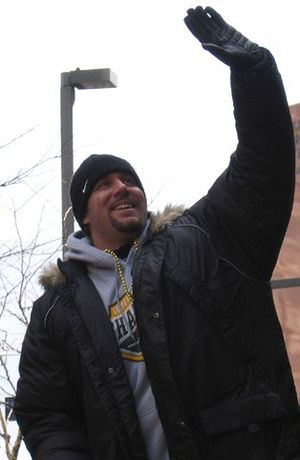
Ben Roethlisberger
Ben Roethlisberger
Ben Roethlisberger er quarterback for Pittsburgh Steelers og har været det siden draften i år 2004, hvor han blev valgt i 1. runde som 11. spiller. Ben Roethlisbergers øgenavn er Big Ben.